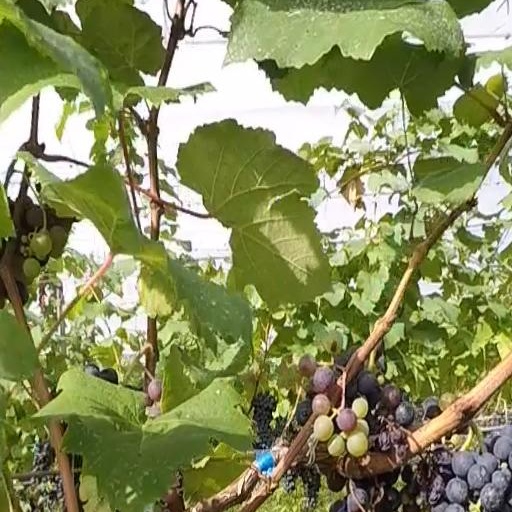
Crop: grape